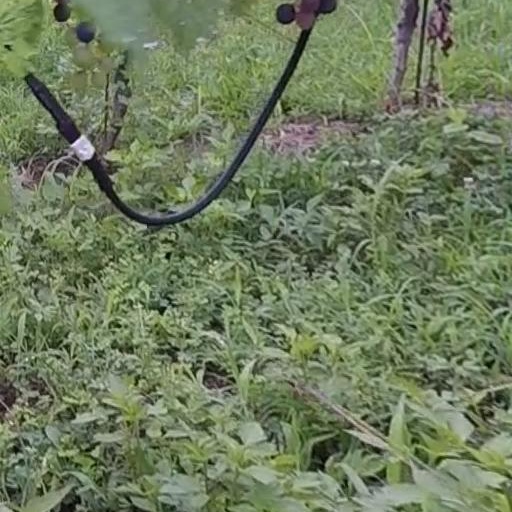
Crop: grape